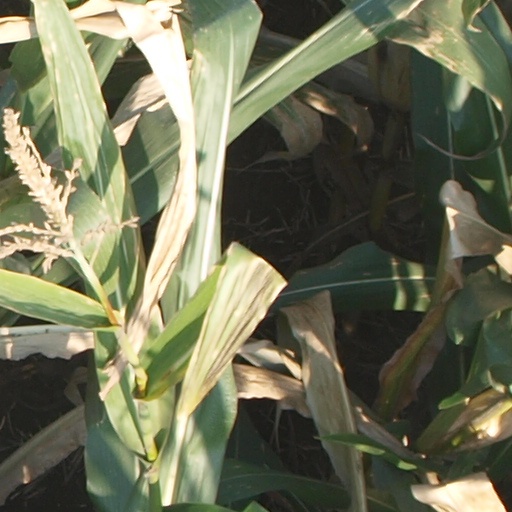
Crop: maize; corn